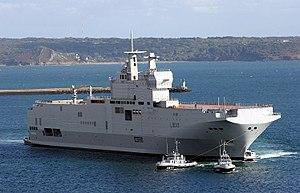
Le Mistral (L9013) est un porte-hélicoptères amphibie de la Marine nationale française. Il est le premier et a donné son nom à une série de 3 unités : la classe Mistral. Porte-hélicoptères d’assaut amphibie, son appellation OTAN est Landing Helicopter Dock. Jusqu'en janvier 2019, les PHA étaient appelés BPC.
La classe Mistral est un type de porte-hélicoptères amphibies de la Marine française, ils sont catégorisés bâtiments de projection et de commandement jusqu'en janvier 2019. Leur appellation OTAN est Landing Helicopter Dock. Leurs indicatifs visuels vont de L9013 à L9015.
Le Groupe École d'application des officiers de marine, dit mission Jeanne d'Arc, est une opération annuelle de la Marine nationale française qui termine la formation des officiers de marine issus de l'École navale. Elle tire son nom du porte-hélicoptères Jeanne d'Arc, retiré du service en 2010. Depuis 1912, une tradition donnait le nom de Jeanne d'Arc au navire-école des officiers de marine.